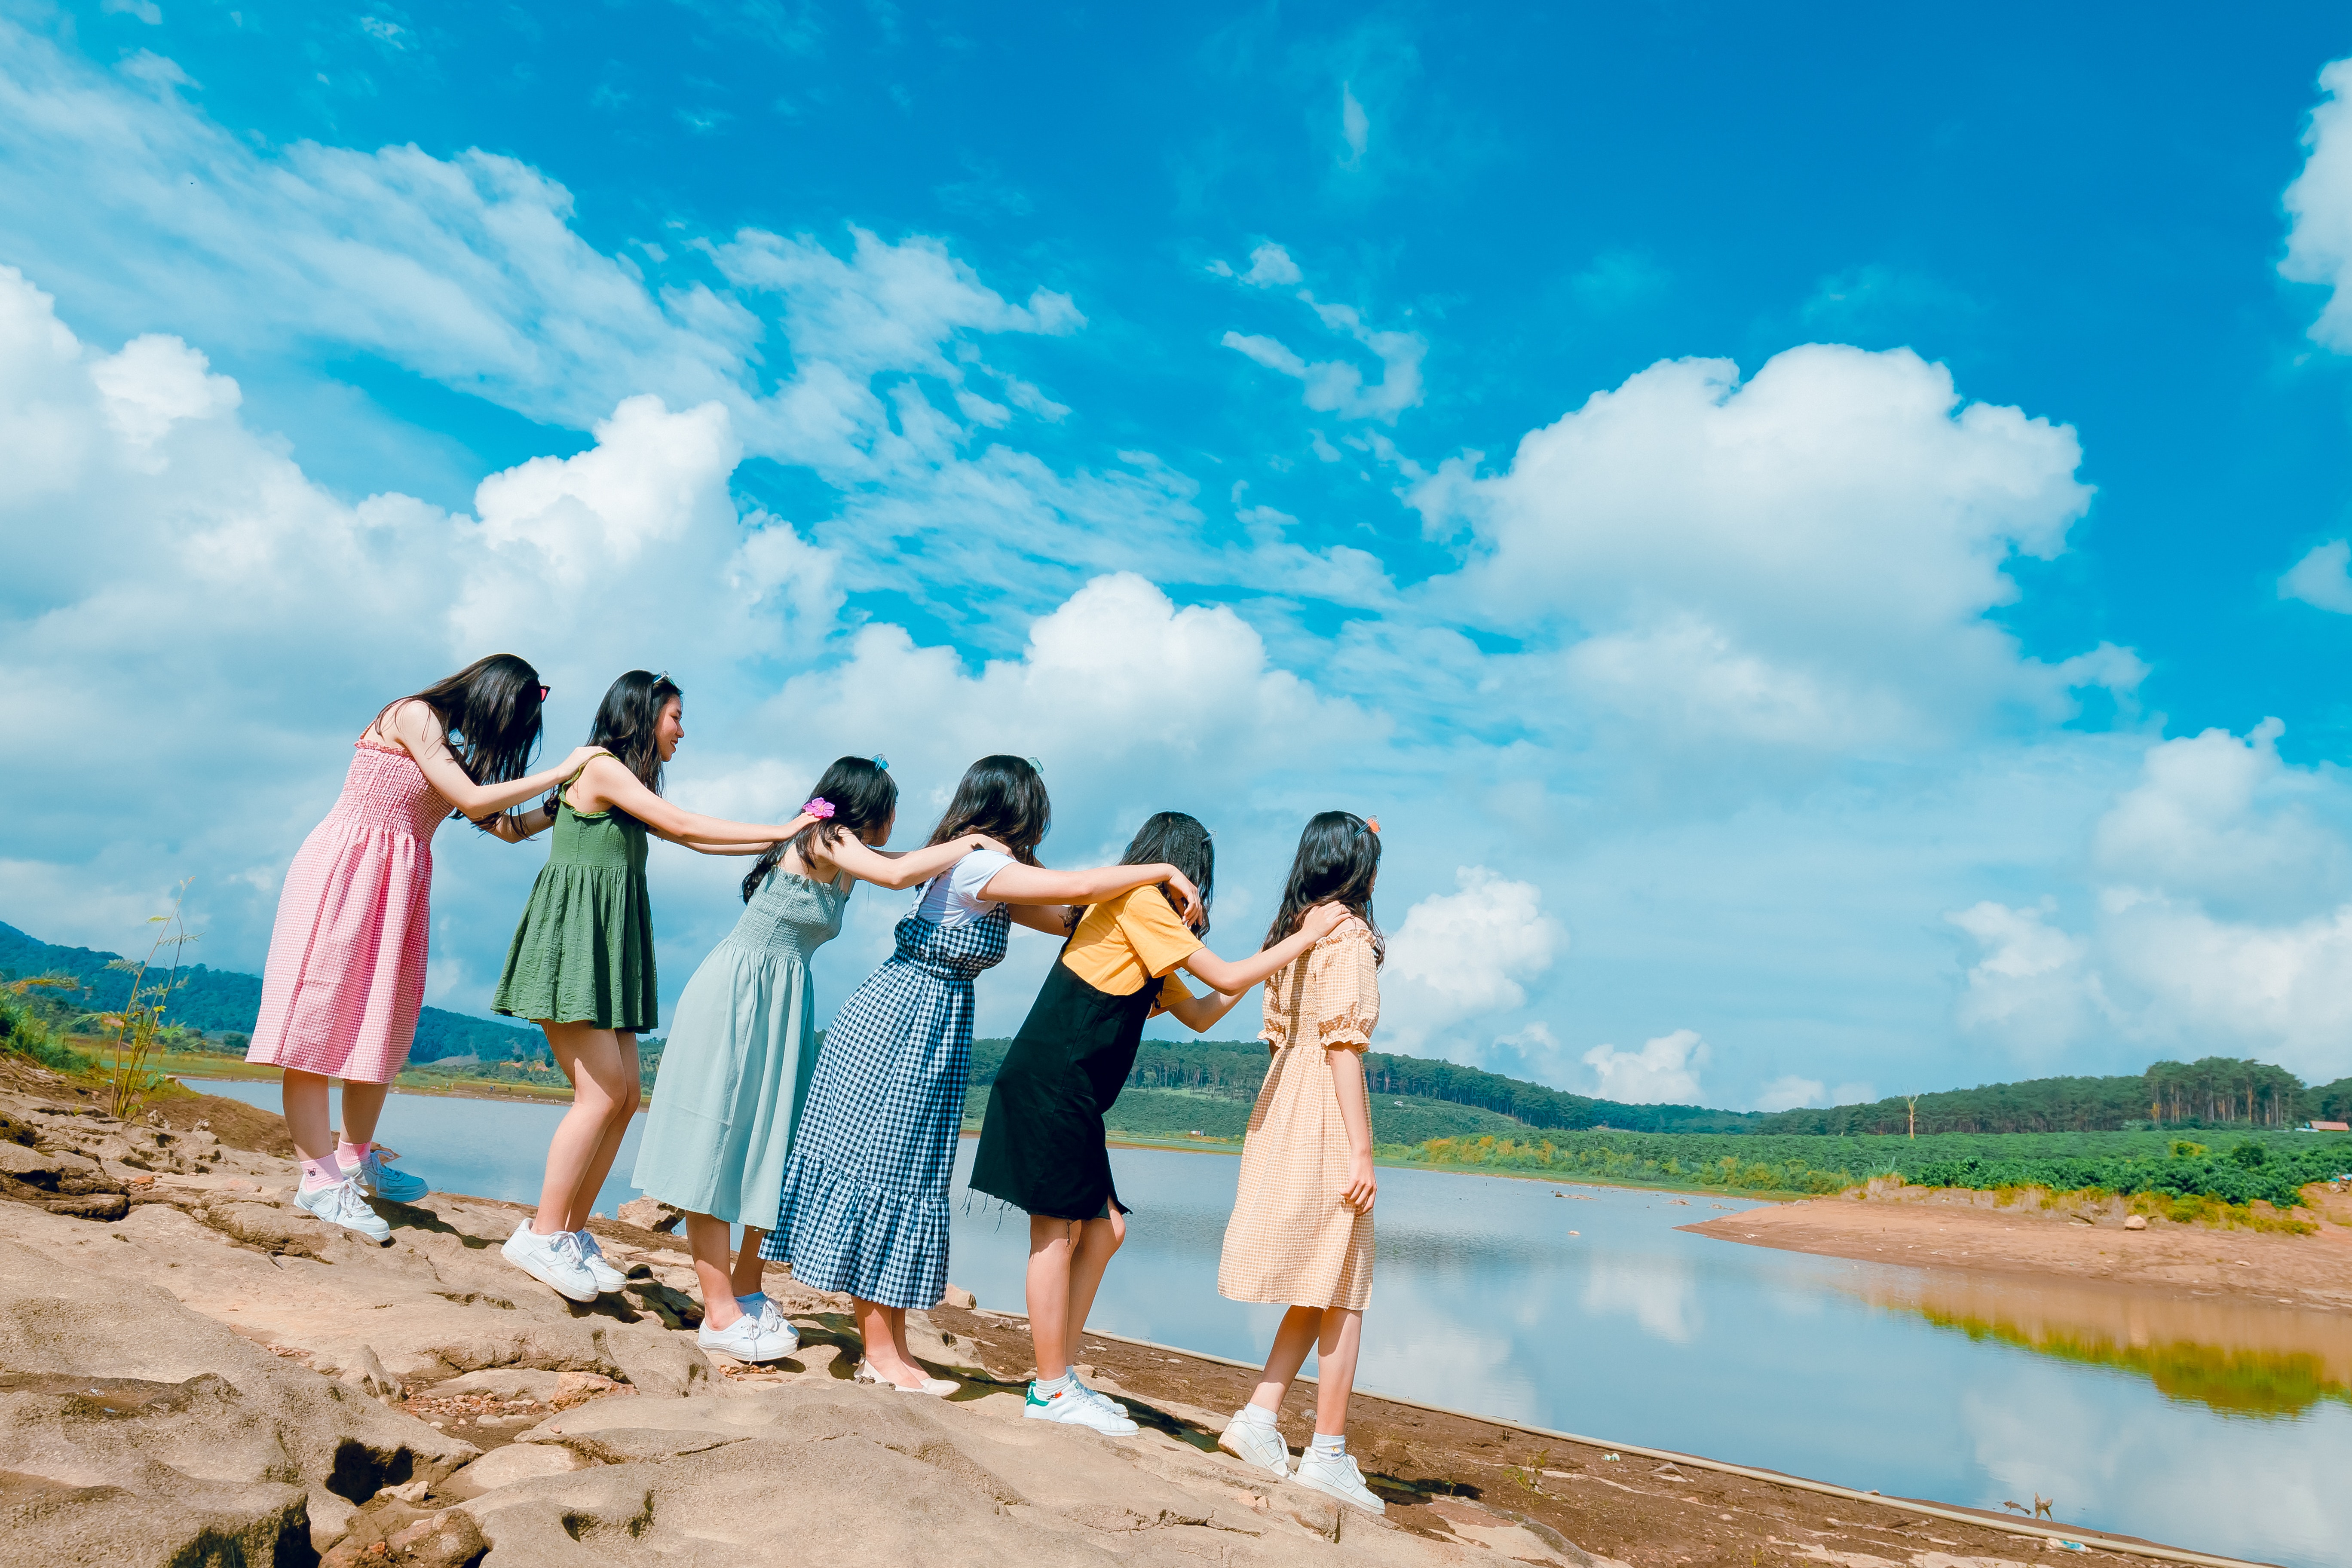
People in nature, photograph, sky, friendship, summer, photography, happy, fun, event, adaptation, love, gesture, landscape, watercolor paint, tourism, leisure, ceremony, vacation, travel